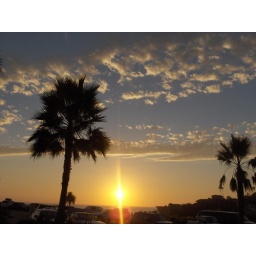
moonlight beach in encinitas - taken out the window of the car on my way down coast hwy 101